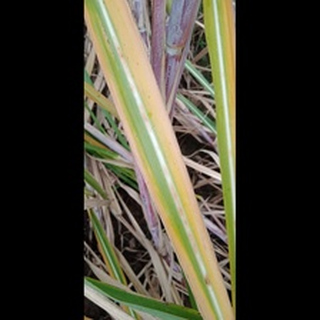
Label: sugarcane_yellow_leaf_disease